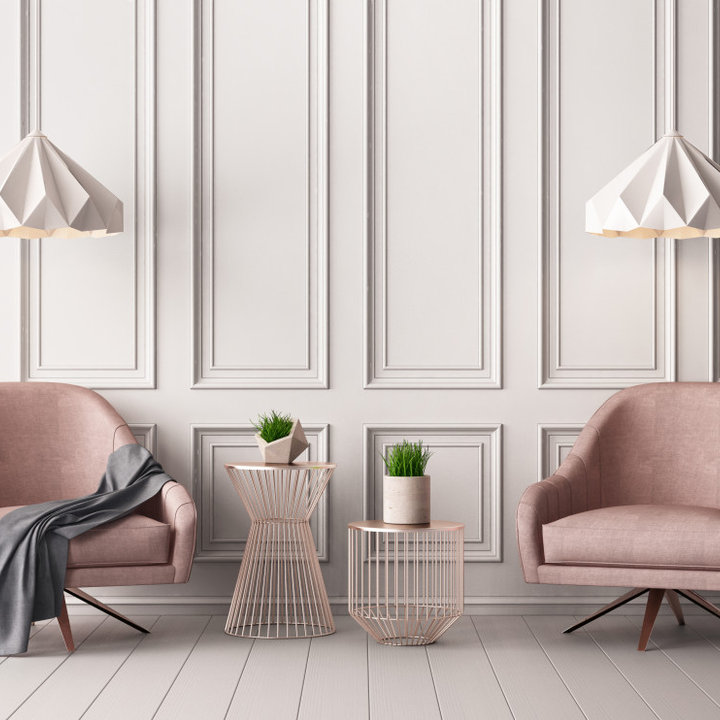
Style: Glamour